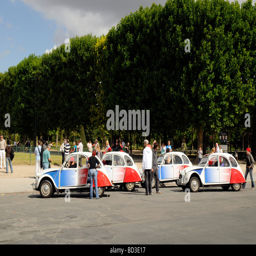
tour by gaily painted cars .